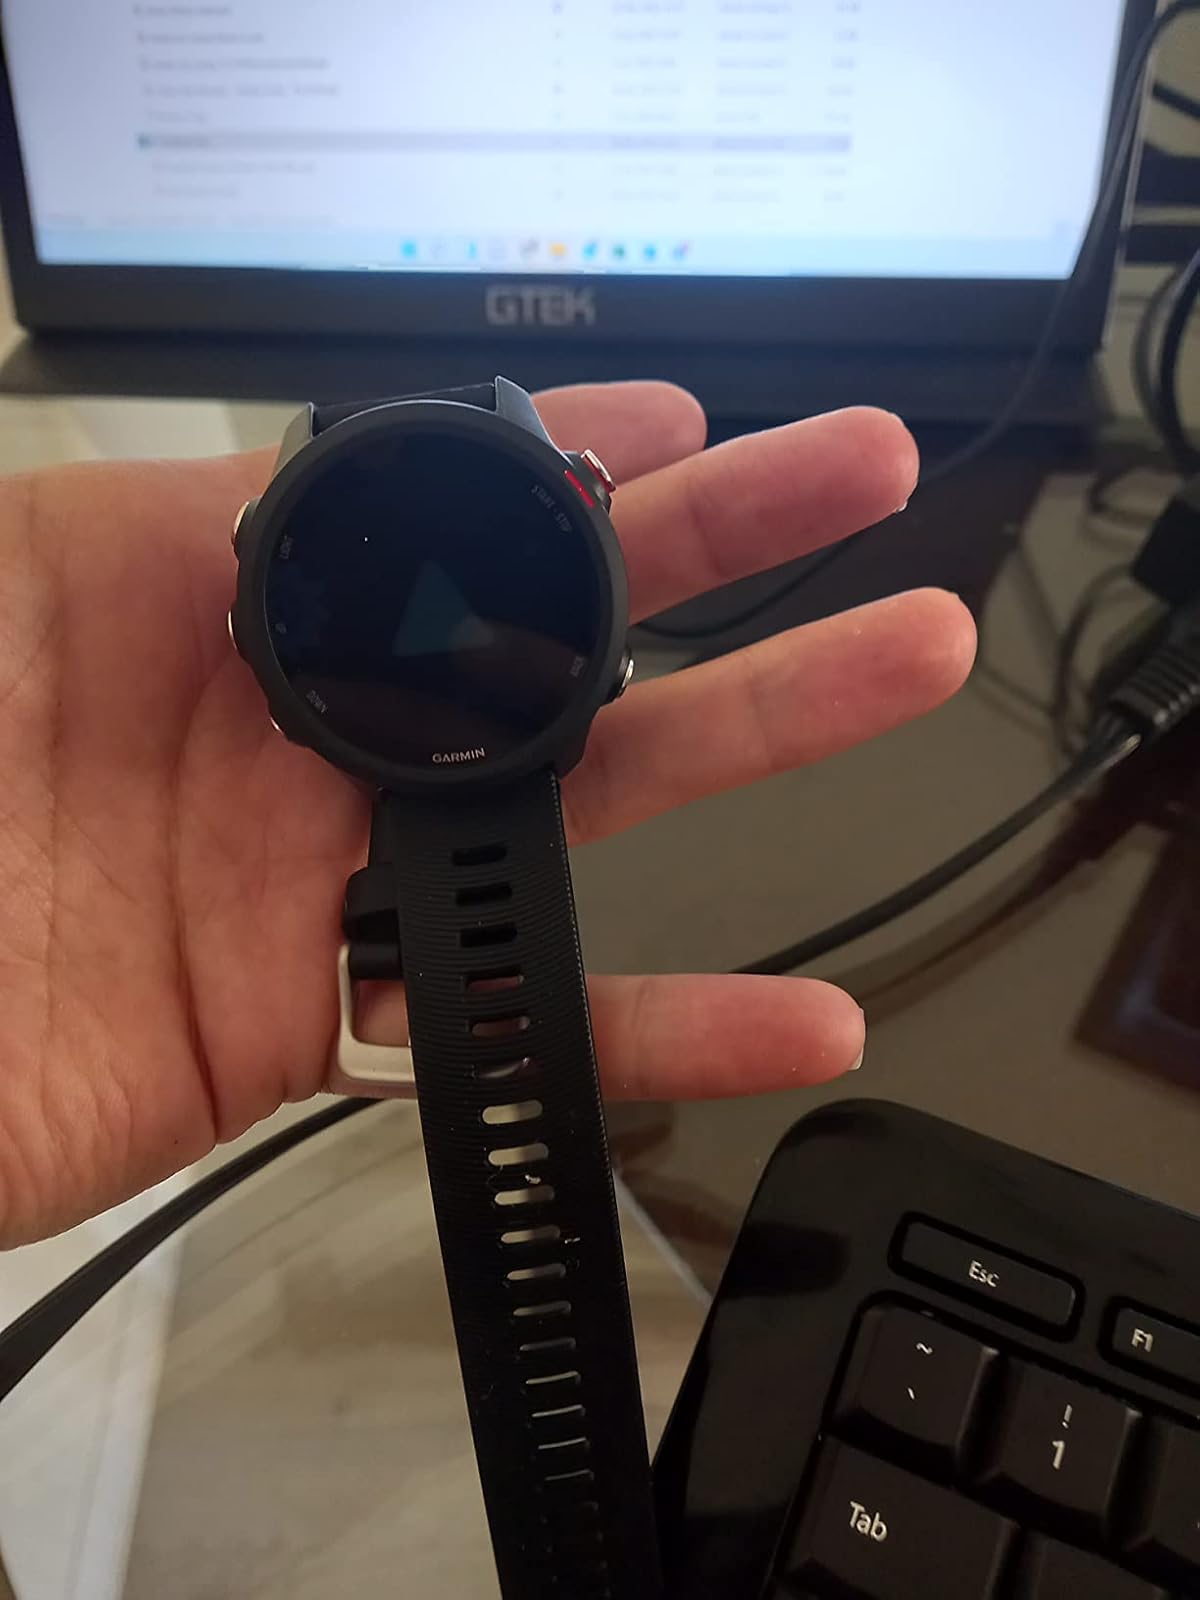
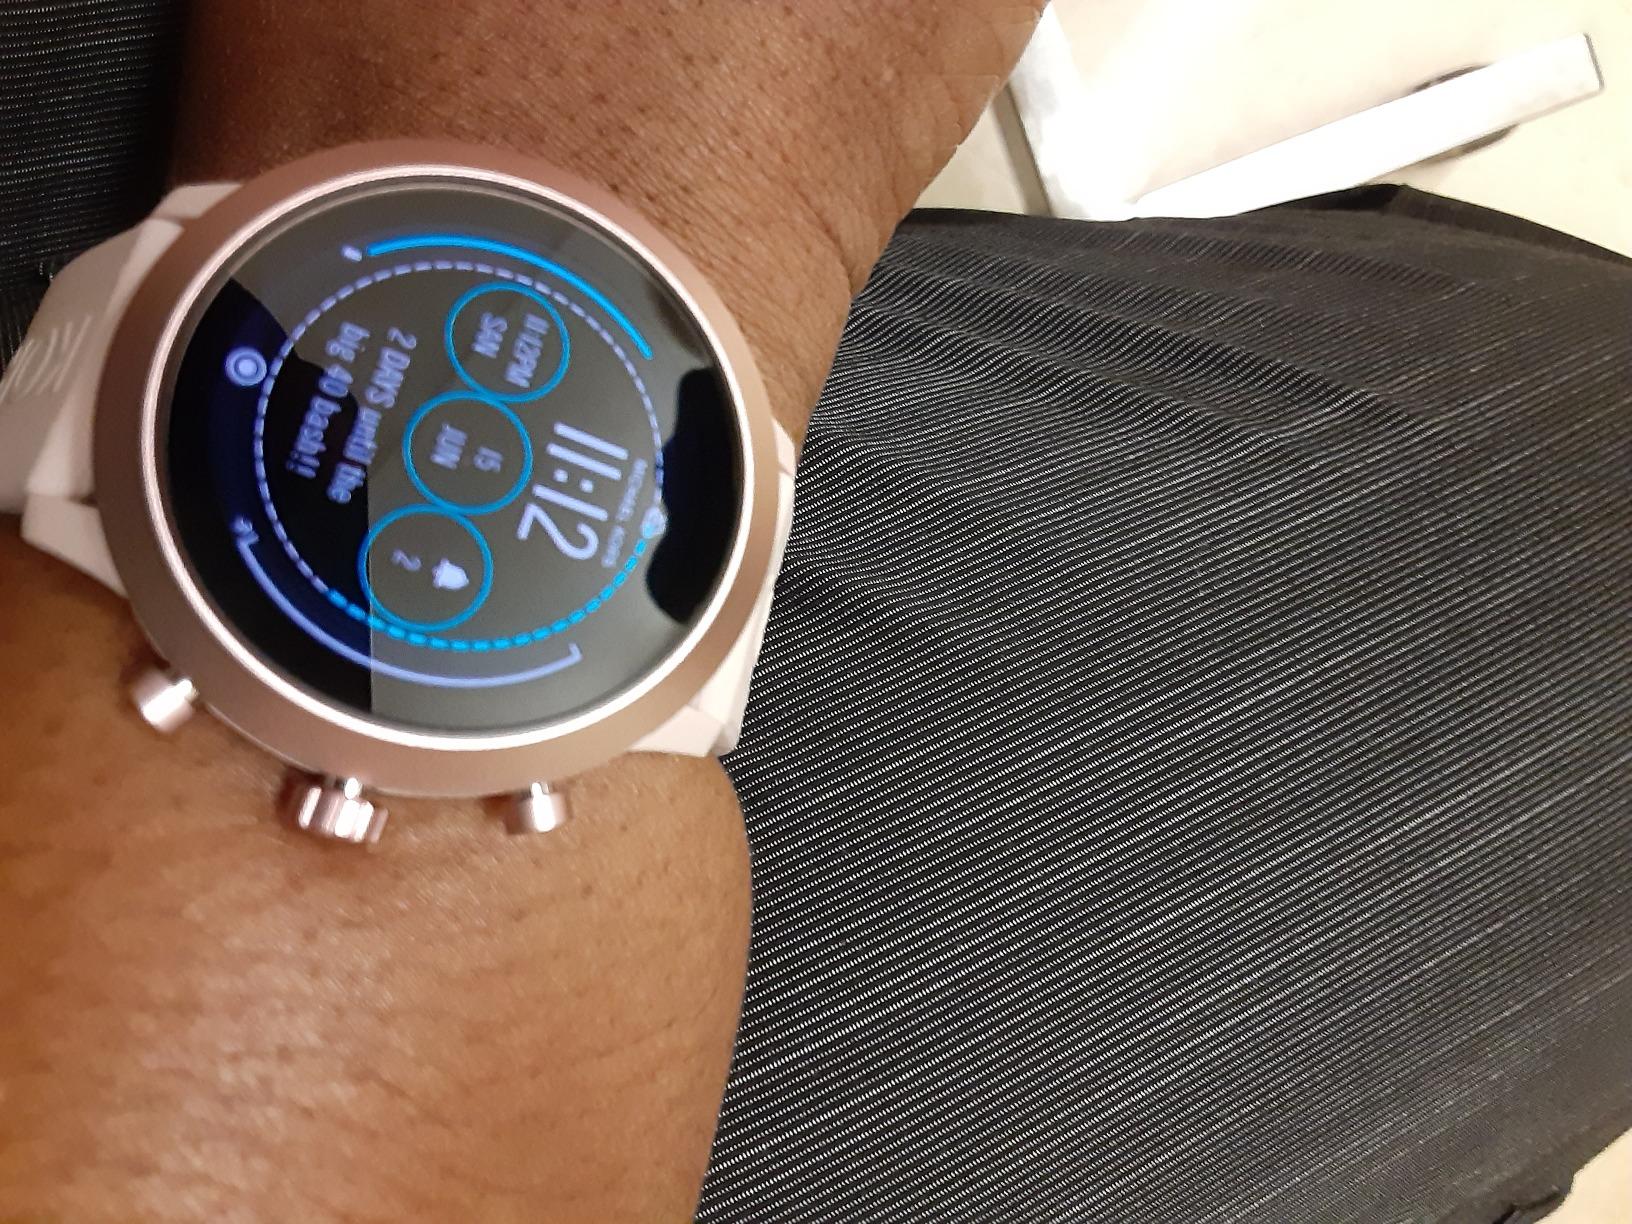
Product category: smartwatch
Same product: no